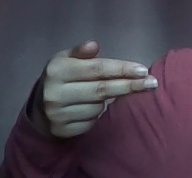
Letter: ghain